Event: Nepal Earthquake
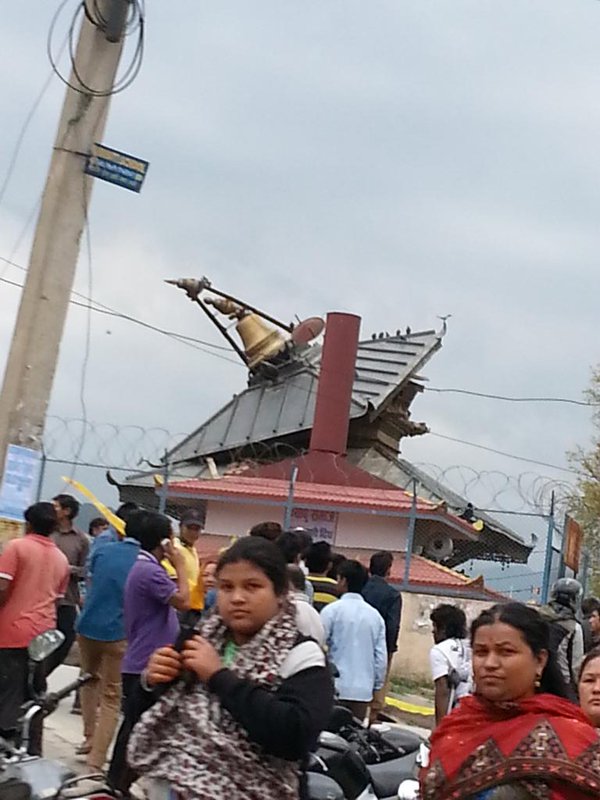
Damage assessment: damage